Ottoia

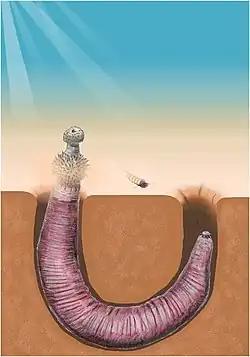
A reconstruction of "Ottoia" burrowing in substrate, nearby a "Haplophrentis".

"Ottoia" was a burrower that hunted prey with its eversible proboscis. It also appears to have scavenged on dead organisms such as the arthropod "Sidneyia".